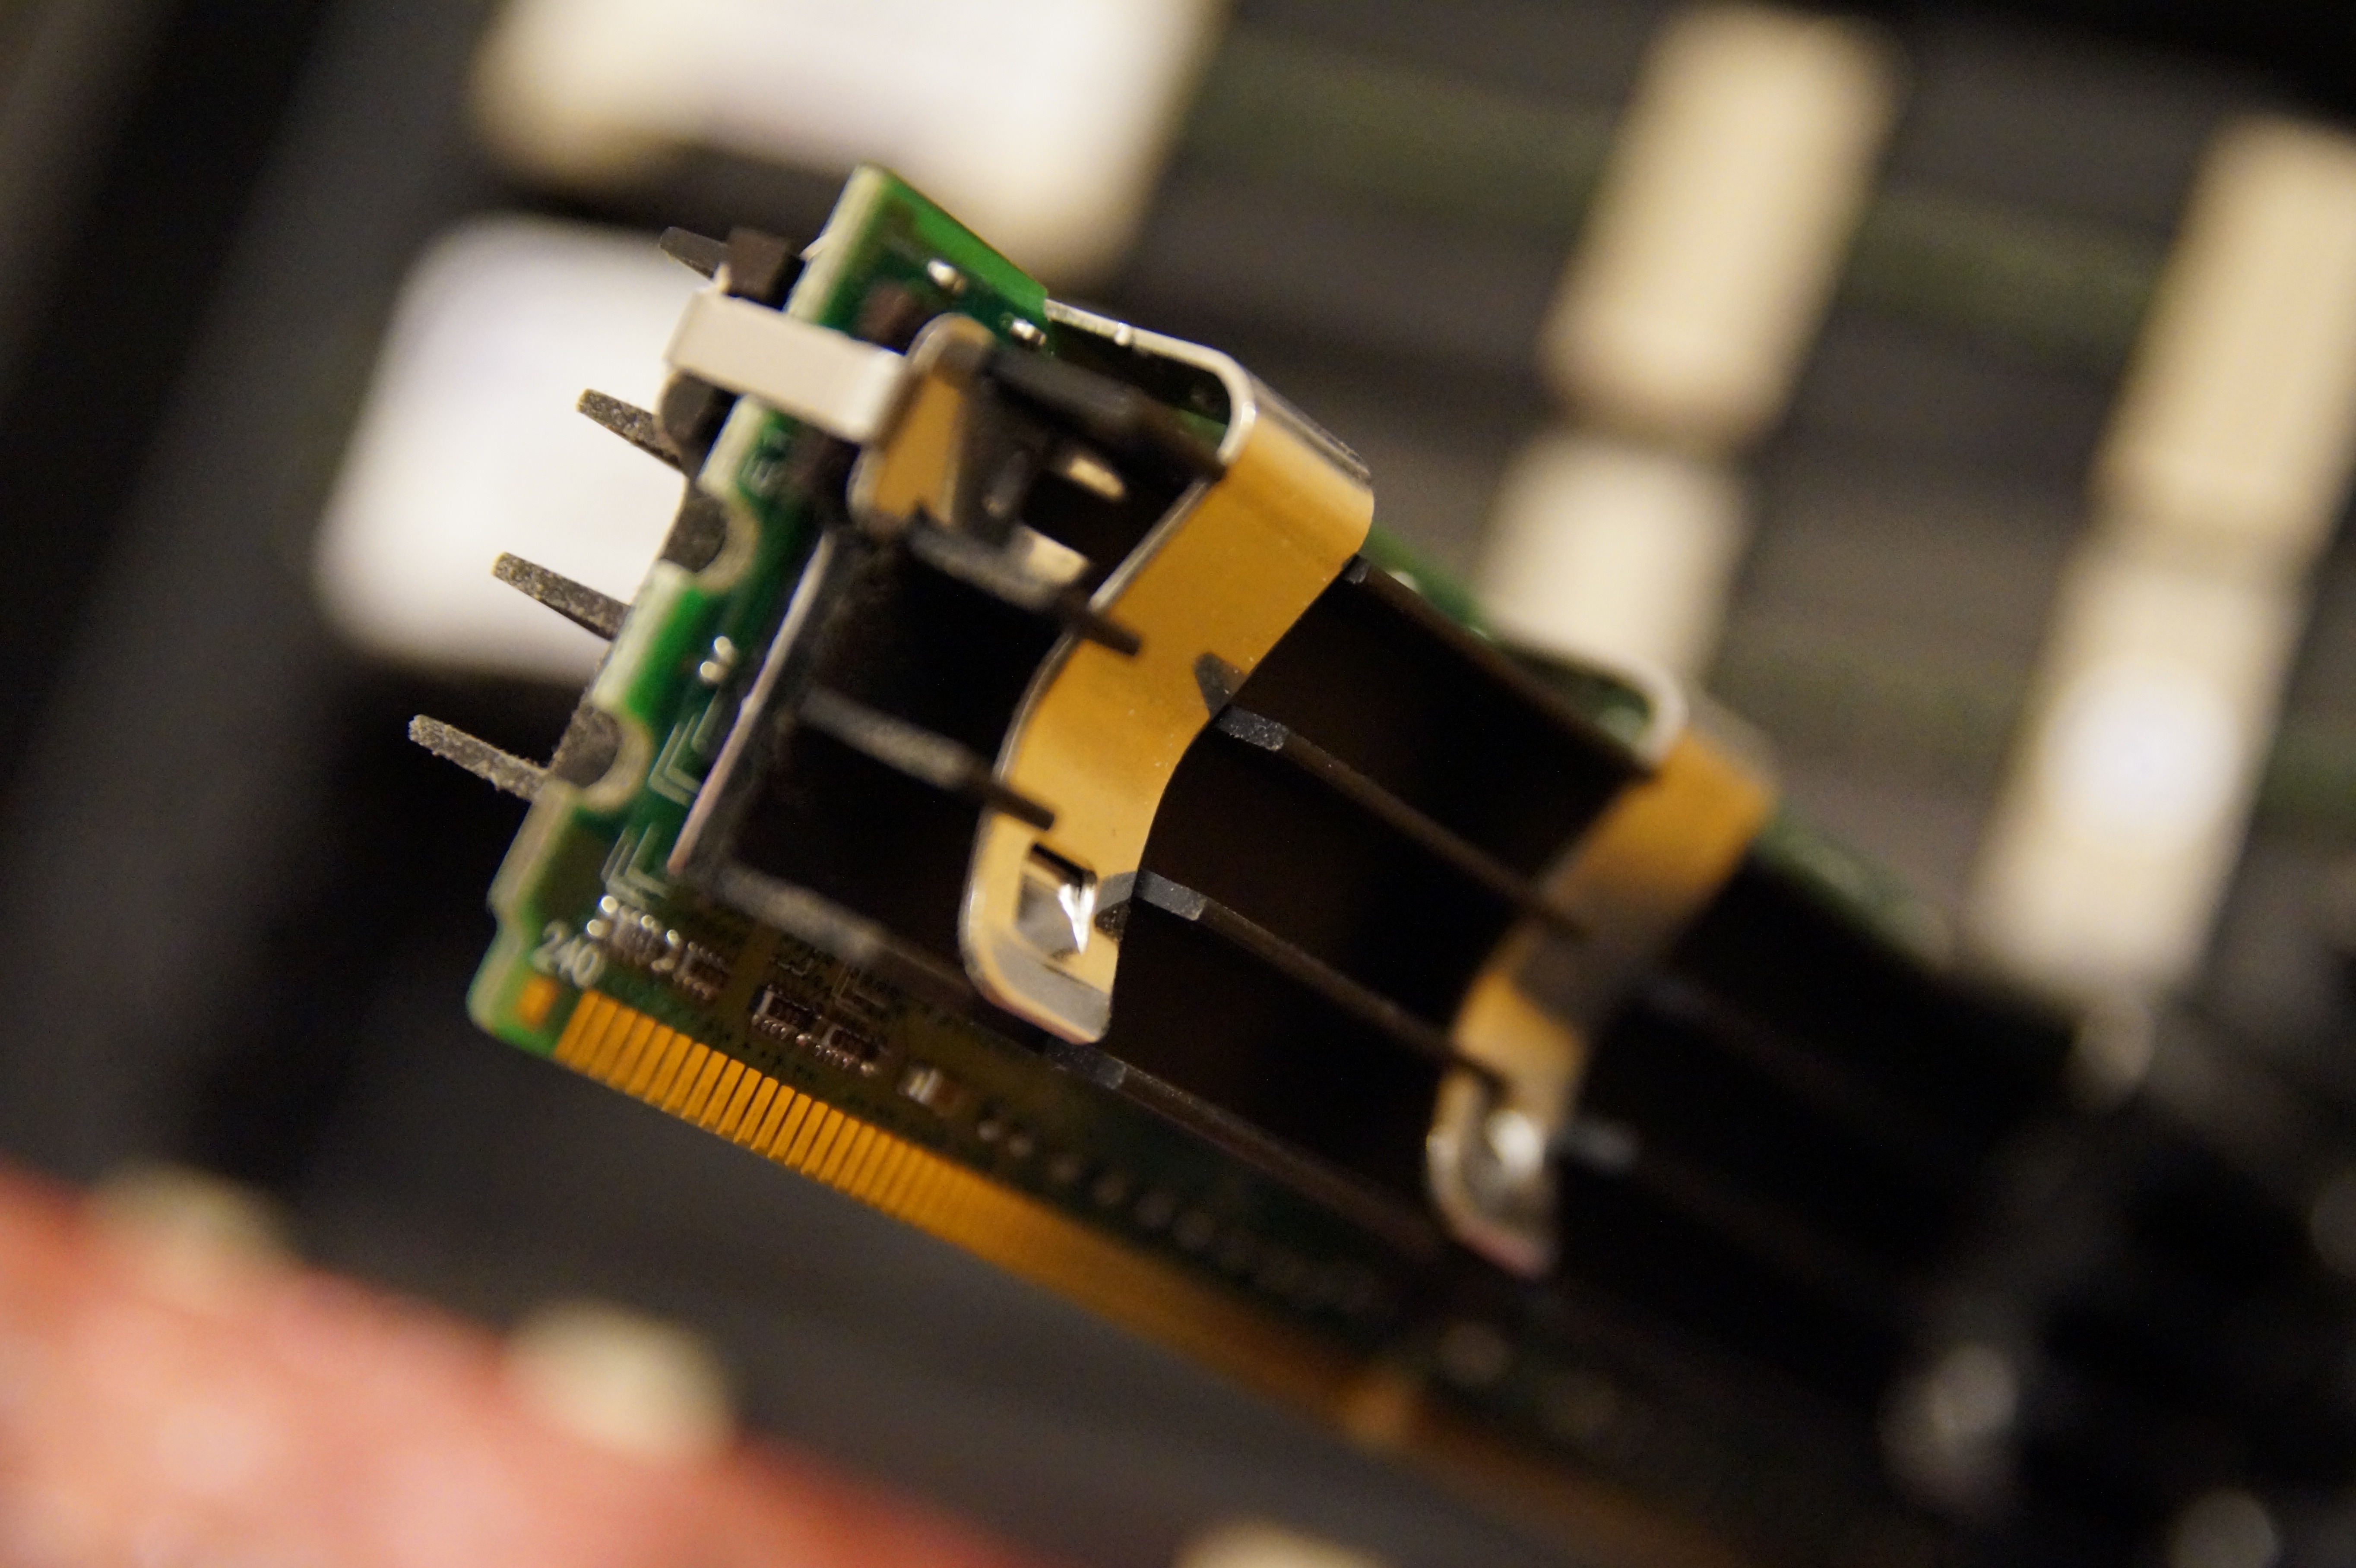
computer, board, vehicle, machine, memory, toy, electronics, ram, personal computer hardware